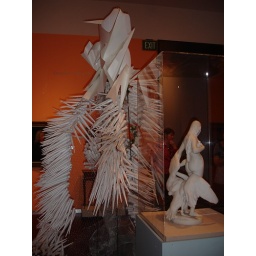
over the top, white paper cones placed in chicken wire base